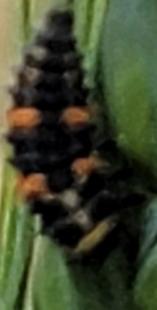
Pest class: predators